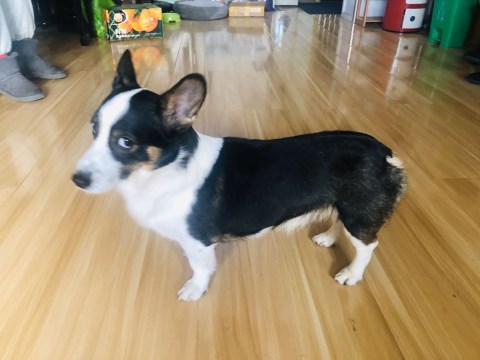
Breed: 2909-n000116-Cardigan